Frederick C. Langone

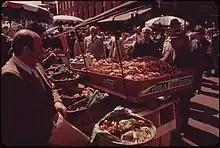
Haymarket vendors in 1973.

During his tenure on the council, he supported the Haymarket Pushcart Association, and helped save the open-air market in Haymarket Square when politicians wanted to shut it down. Early in his career, he had been a member of the committee that had tried and failed to stop the demolition of much of the West End; this experience informed his views a decade later, when as a city councilor he fought to preserve the North End waterfront. He succeeded in getting the city to build affordable senior citizen housing, introduced rent control, and blocked upscale development that would have displaced many longtime North End residents.